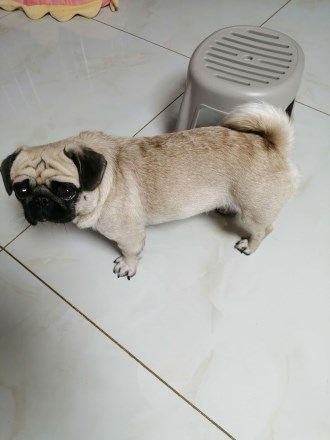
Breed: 798-n000130-pug